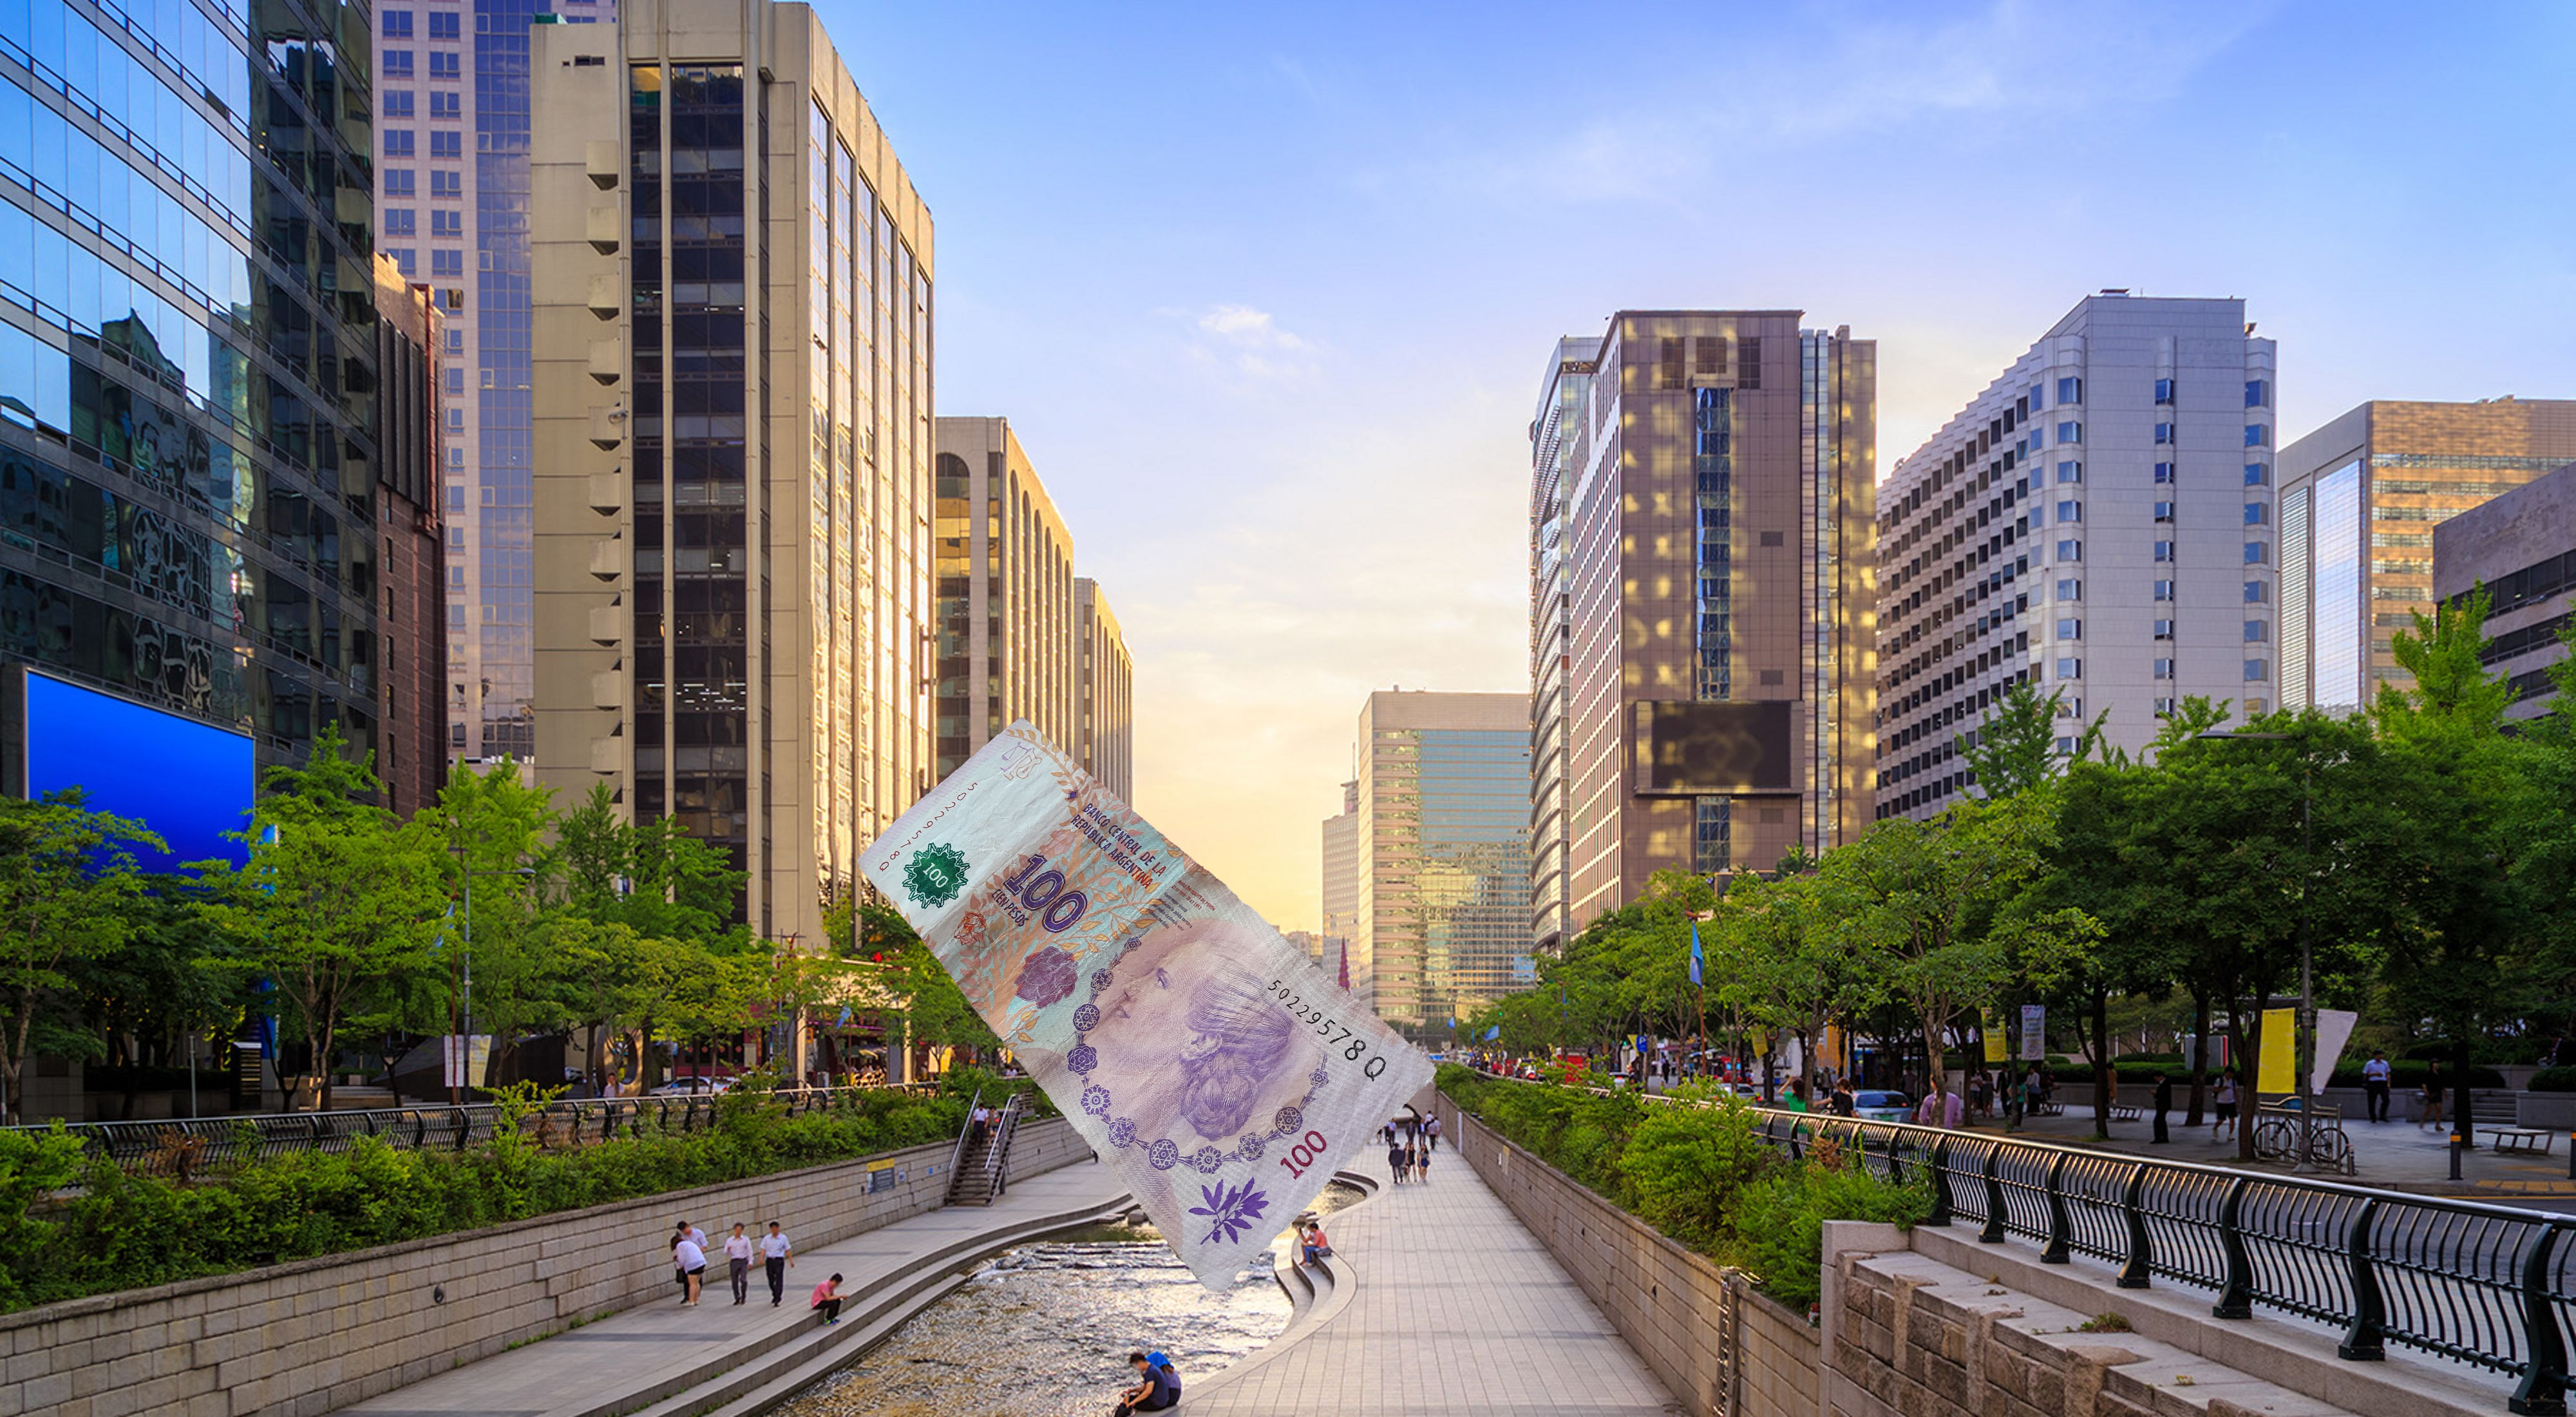
Denominación: 100